Breakfast with Buddha

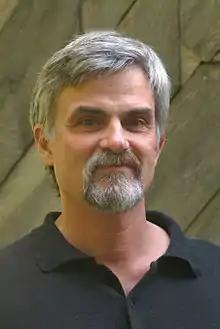
Roland Merullo

At the end of the book, there is a section which includes an interview with the author, Roland Merullo.